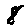
Label: 8